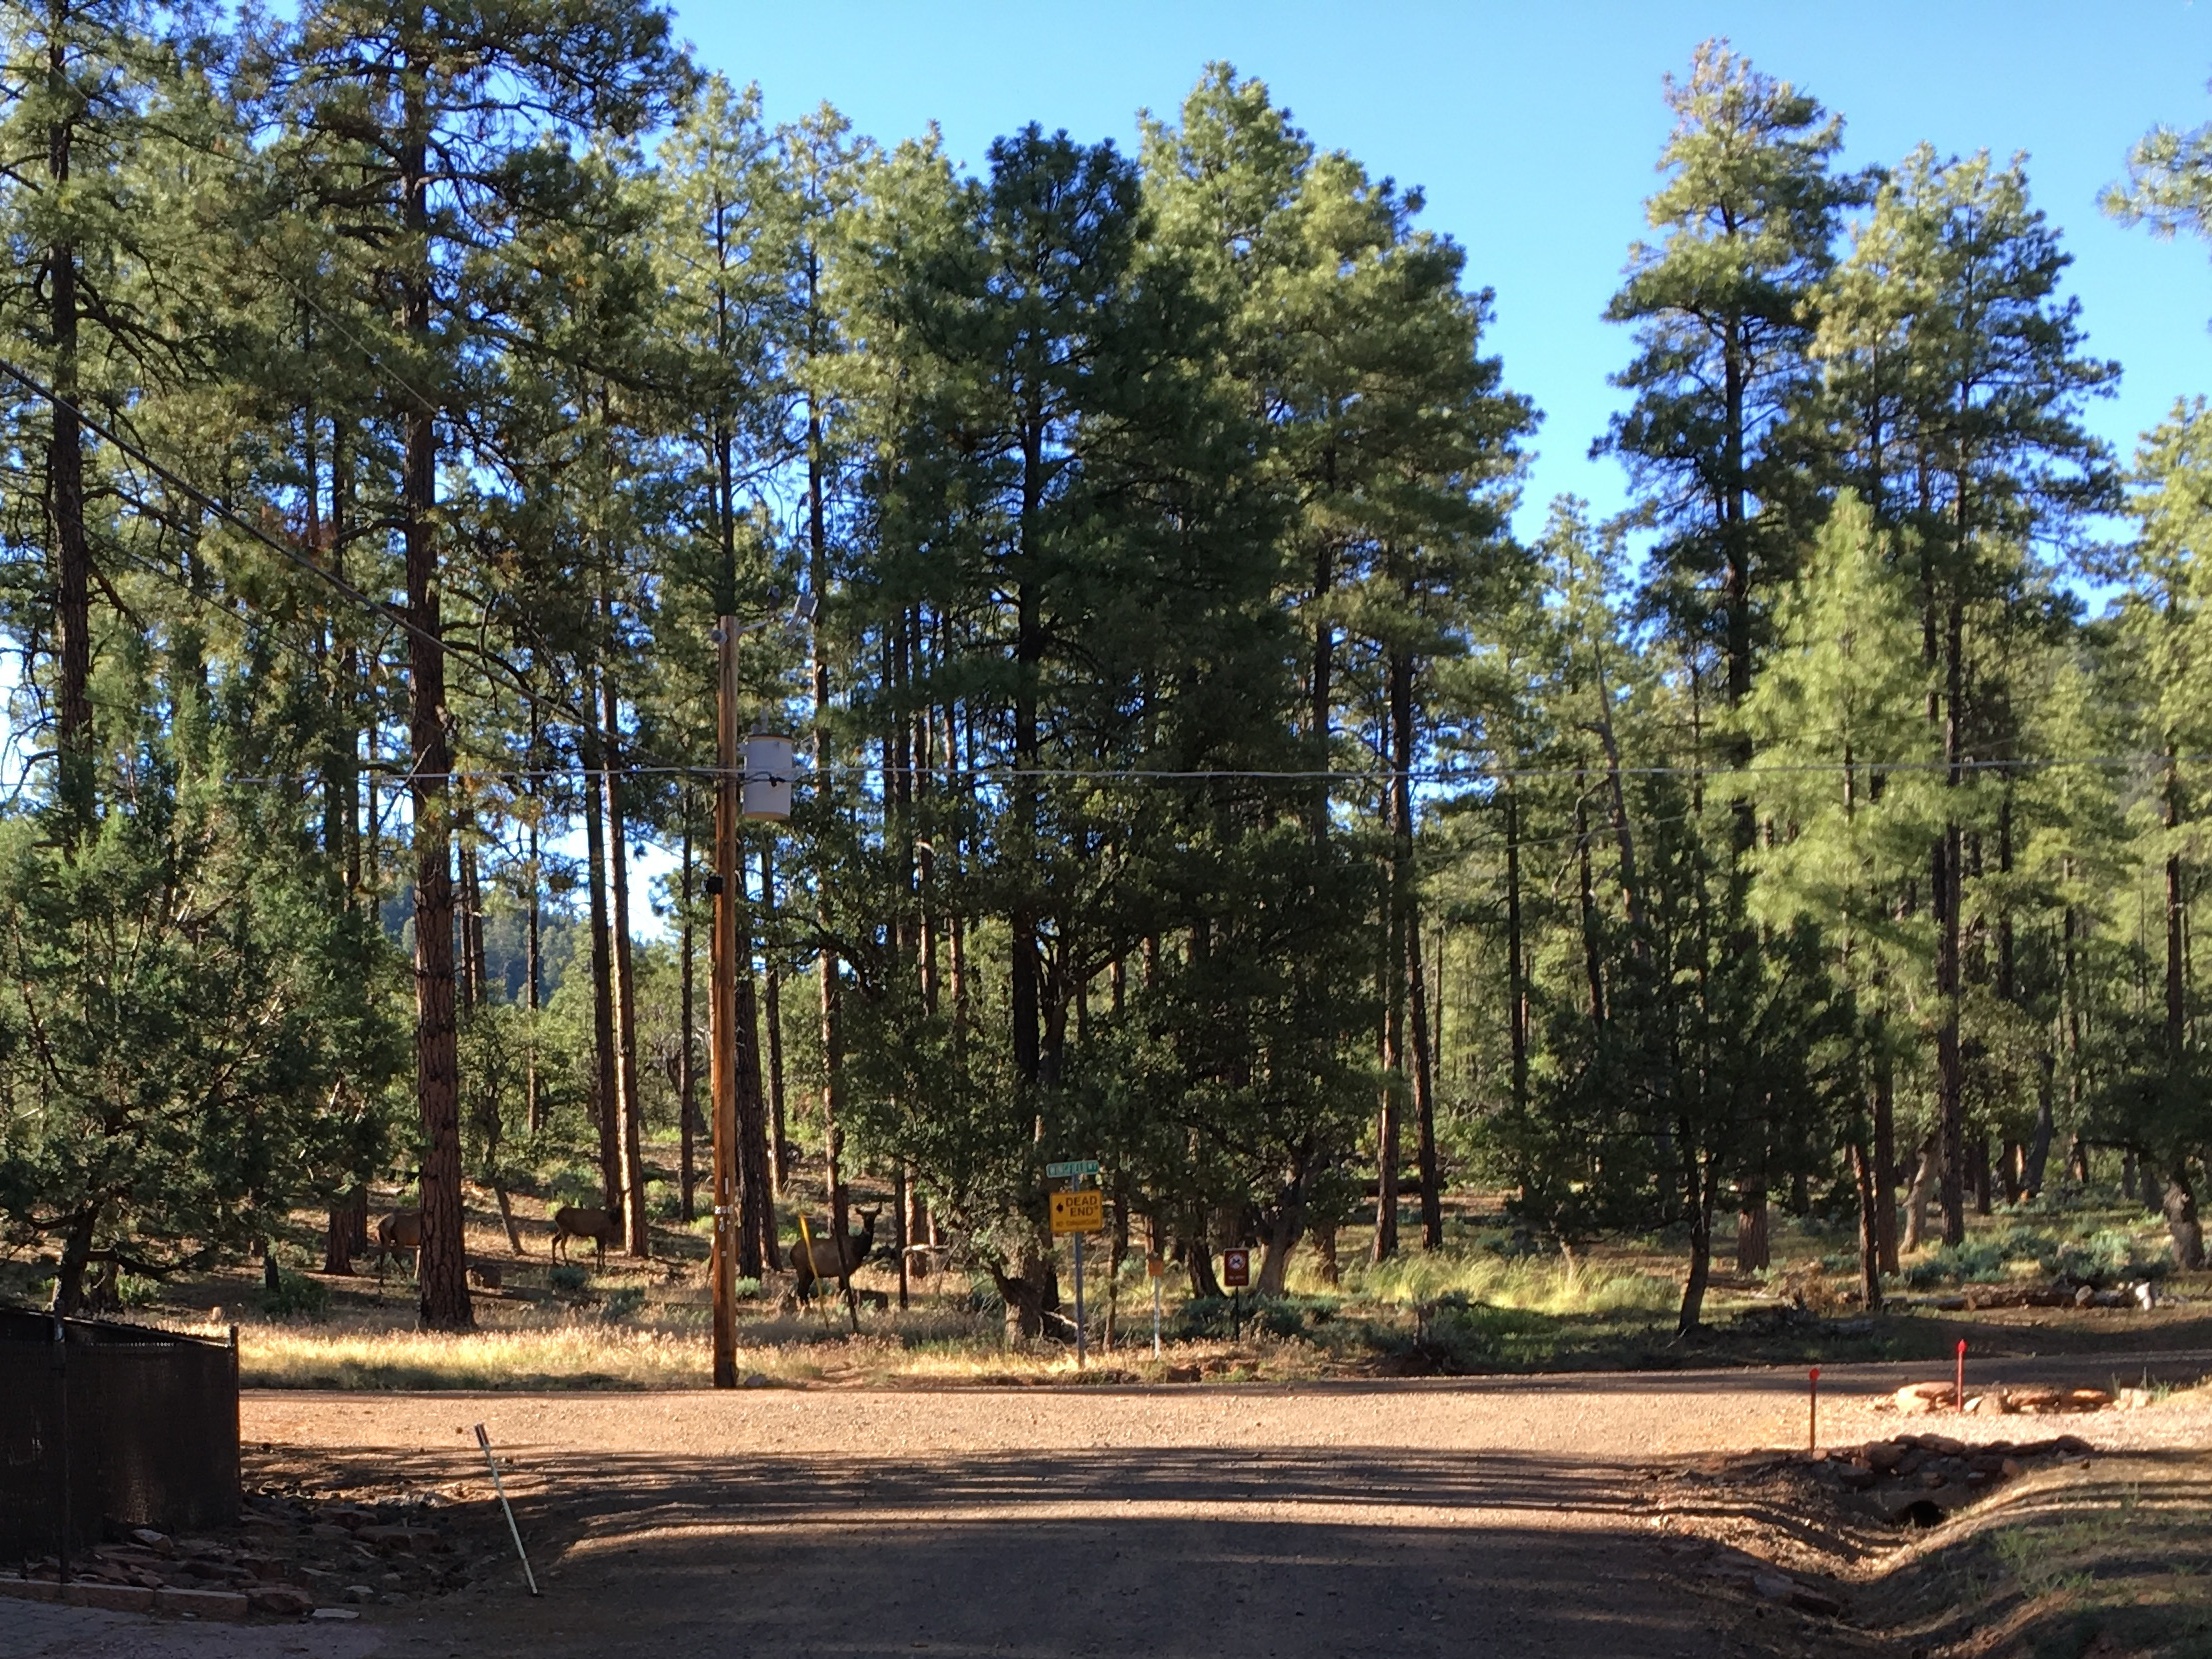
tree, forest, wilderness, plant, trail, recreation, autumn, park, woodland, ecosystem, woody plant